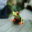
Label: frog